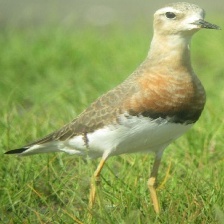
Species: INLAND DOTTEREL
Scientific name: CHARADRIUS AUSTRALIS